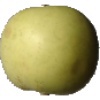
Label: Apple Golden 3